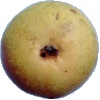
Label: Pear 2